Philippe Delorme

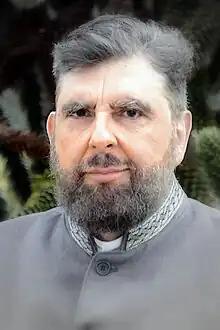
Philippe Delorme in 2023

Philippe Delorme (born 22 January 1960 in Pantin, Seine-Saint-Denis) is a French historian and journalist, whose articles have appeared in "", "Point de Vue Histoire", and "Valeurs actuelles", among others.